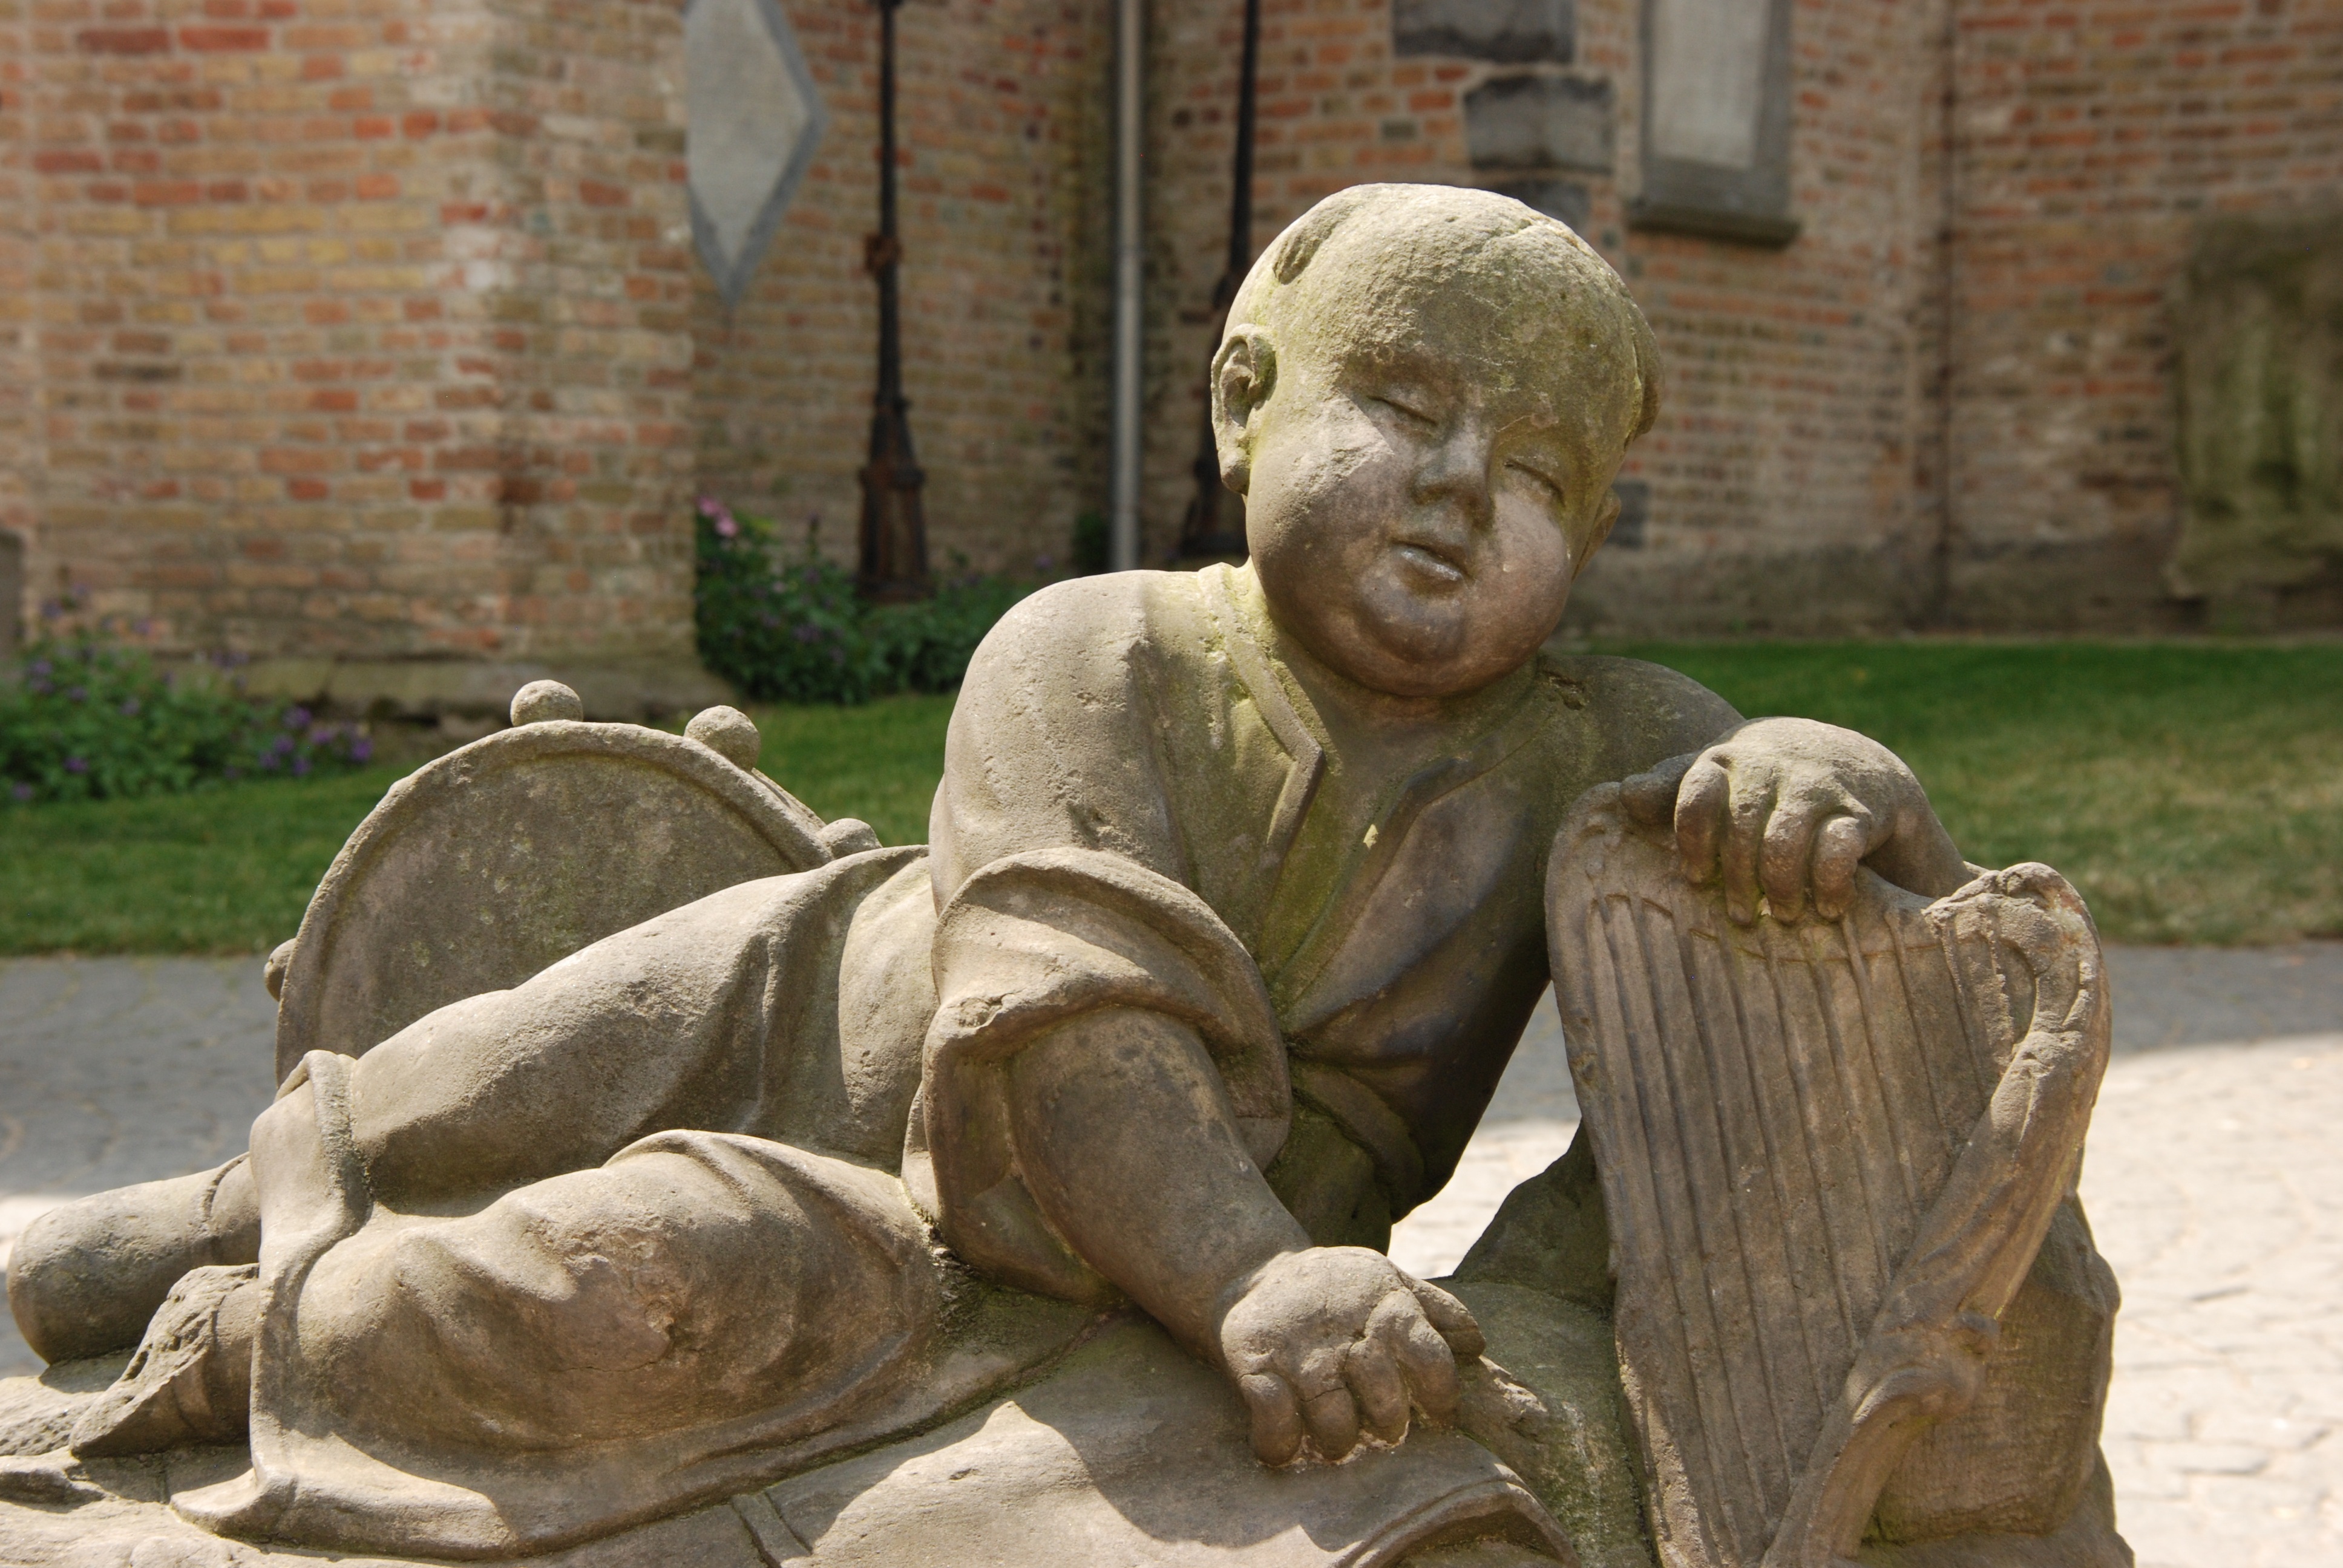
monument, asian, statue, belgium, sculpture, art, temple, image, carving, bruges, mythology, stone carving, ancient history